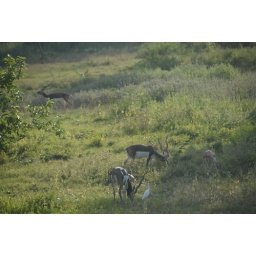
Ackbar's tomb had lots of animals running around in its courtyards.